196th Battalion (Western Universities), CEF

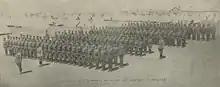
D Company at Camp Hughes, 1916

The recruits for "D" Company were billeted at the University of British Columbia, in a building where the Vancouver General Hospital now sits. Their preliminary training took place on the grounds of King Edwards High School. "D" Company was the last company of the 196th Battalion to arrive at Camp Hughes, with their train pulling into the station on 29 June 1916.